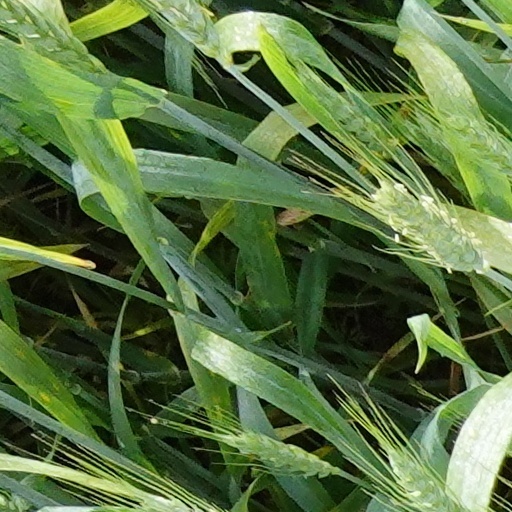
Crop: wheat